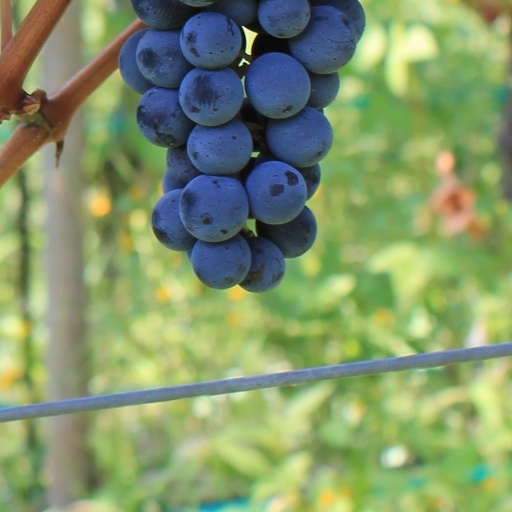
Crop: grape